York Carmelite Friary

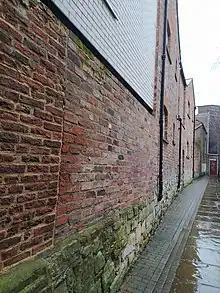
Walls on Black Horse Passage, at the rear of Fossgate, showing stonework believed to be part of the friary wall

York Carmelite Friary was a friary in York, North Yorkshire, England, that was established in about 1250, moved to its permanent site in 1295 and was surrendered in 1538.